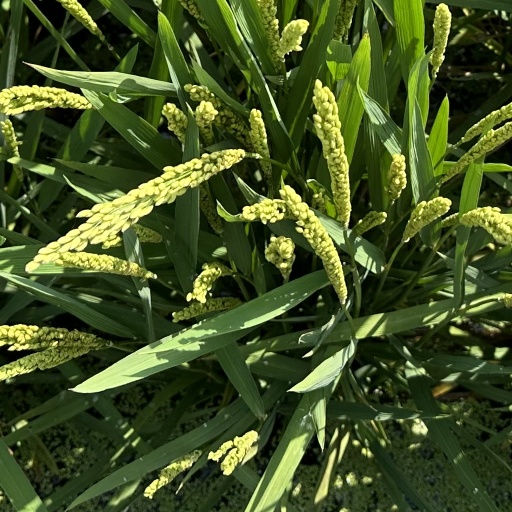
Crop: rice